Porsche in motorsport

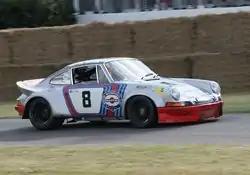
Targa Florio winning 1973 Porsche 911 Carrera RSR in Martini Racing colours at the 2006 Goodwood Festival of Speed.

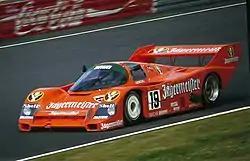
Porsche 956 and 962C, like this in Jägermeister livery, won the 24 Hours of Le Mans six years in a row in the 1980s.

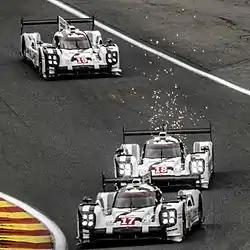
The 3 2015 Porsche 919 Hybrid LMP1 cars from Porsche LMP Team entering Raidillon at the 2015 WEC 6 Heures de Spa-Francorchamps.

Porsche has been successful in many branches of motorsport of which most have been in long-distance races.